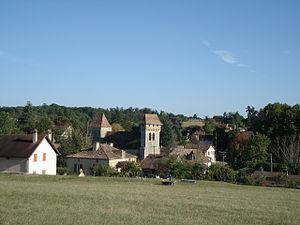
Pressignac-Vicq
Pressignac-Vicq est une commune française située dans le département de la Dordogne, en région Nouvelle-Aquitaine.